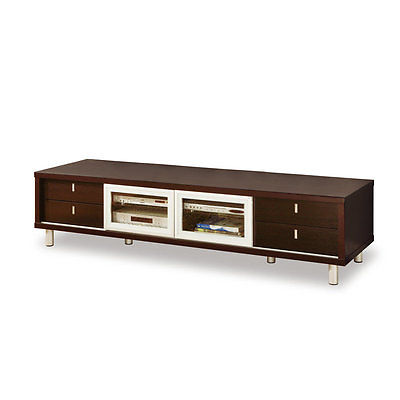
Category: cabinet